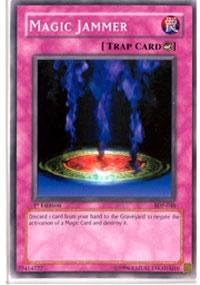
Yu-Gi-Oh! - Magic Jammer (SDP-048) - Starter Deck Pegasus - Unlimited Edition - Common
Category: Toys & Games
Yu-Gi-Oh! is a strategic trading card game in two players Duel each other using a variety of Monster, Spell, and Trap Cards to defeat their opponent's monsters and be the first to drop the other's Life Points to 0. Card Name : Magic Jammer Card Type : Counter Trap Card Number : SDP-048 Set : Starter Deck Pegasus Attribute : Trap Passcode : 77414722 Card Text : Discard 1 card from your hand. Negate the activation of a Spell Card and destroy it.
Features: A single individual card from the Yu-Gi-Oh! trading and collectible card game (TCG/CCG). | This is of Common rarity. | From the Starter Deck Pegasus set. | You will receive the Unlimited Edition version of this card.